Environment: real
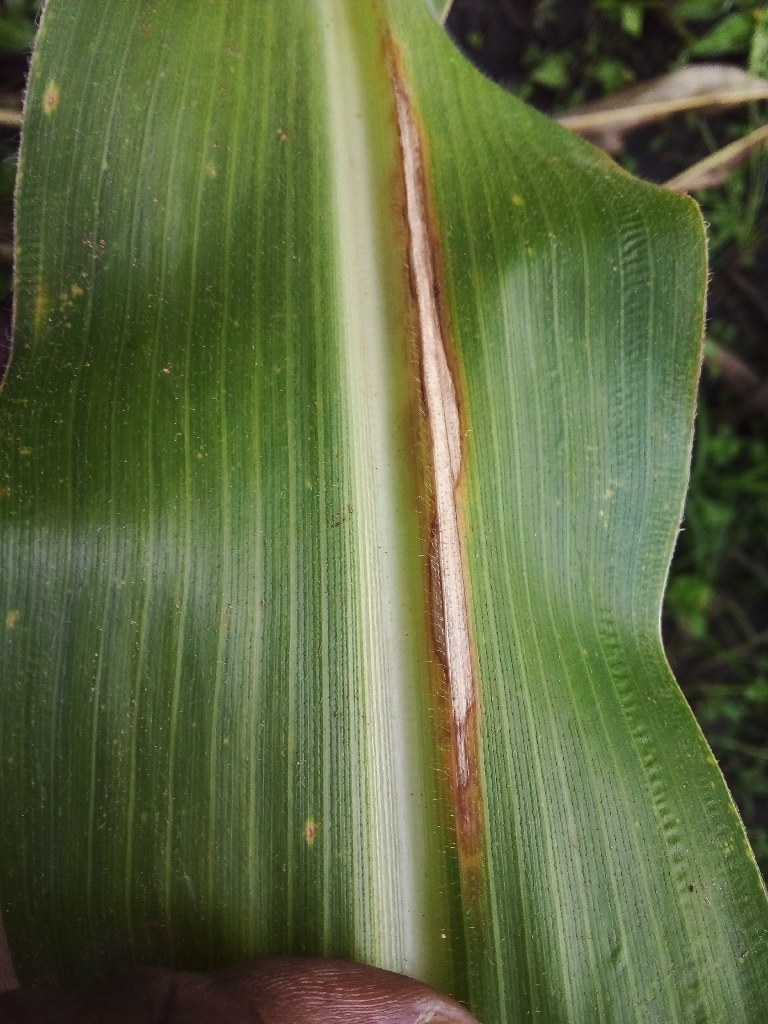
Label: northern_corn_leaf_blight